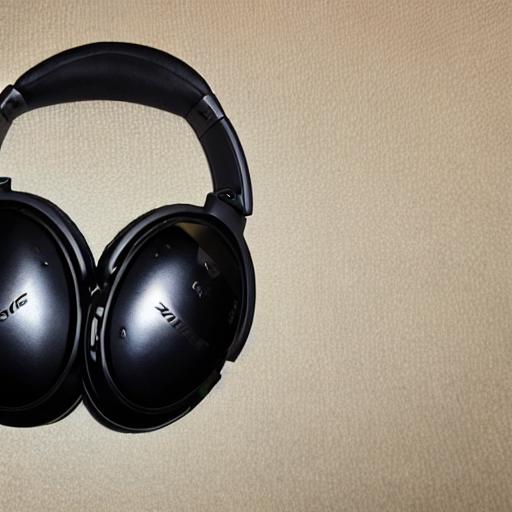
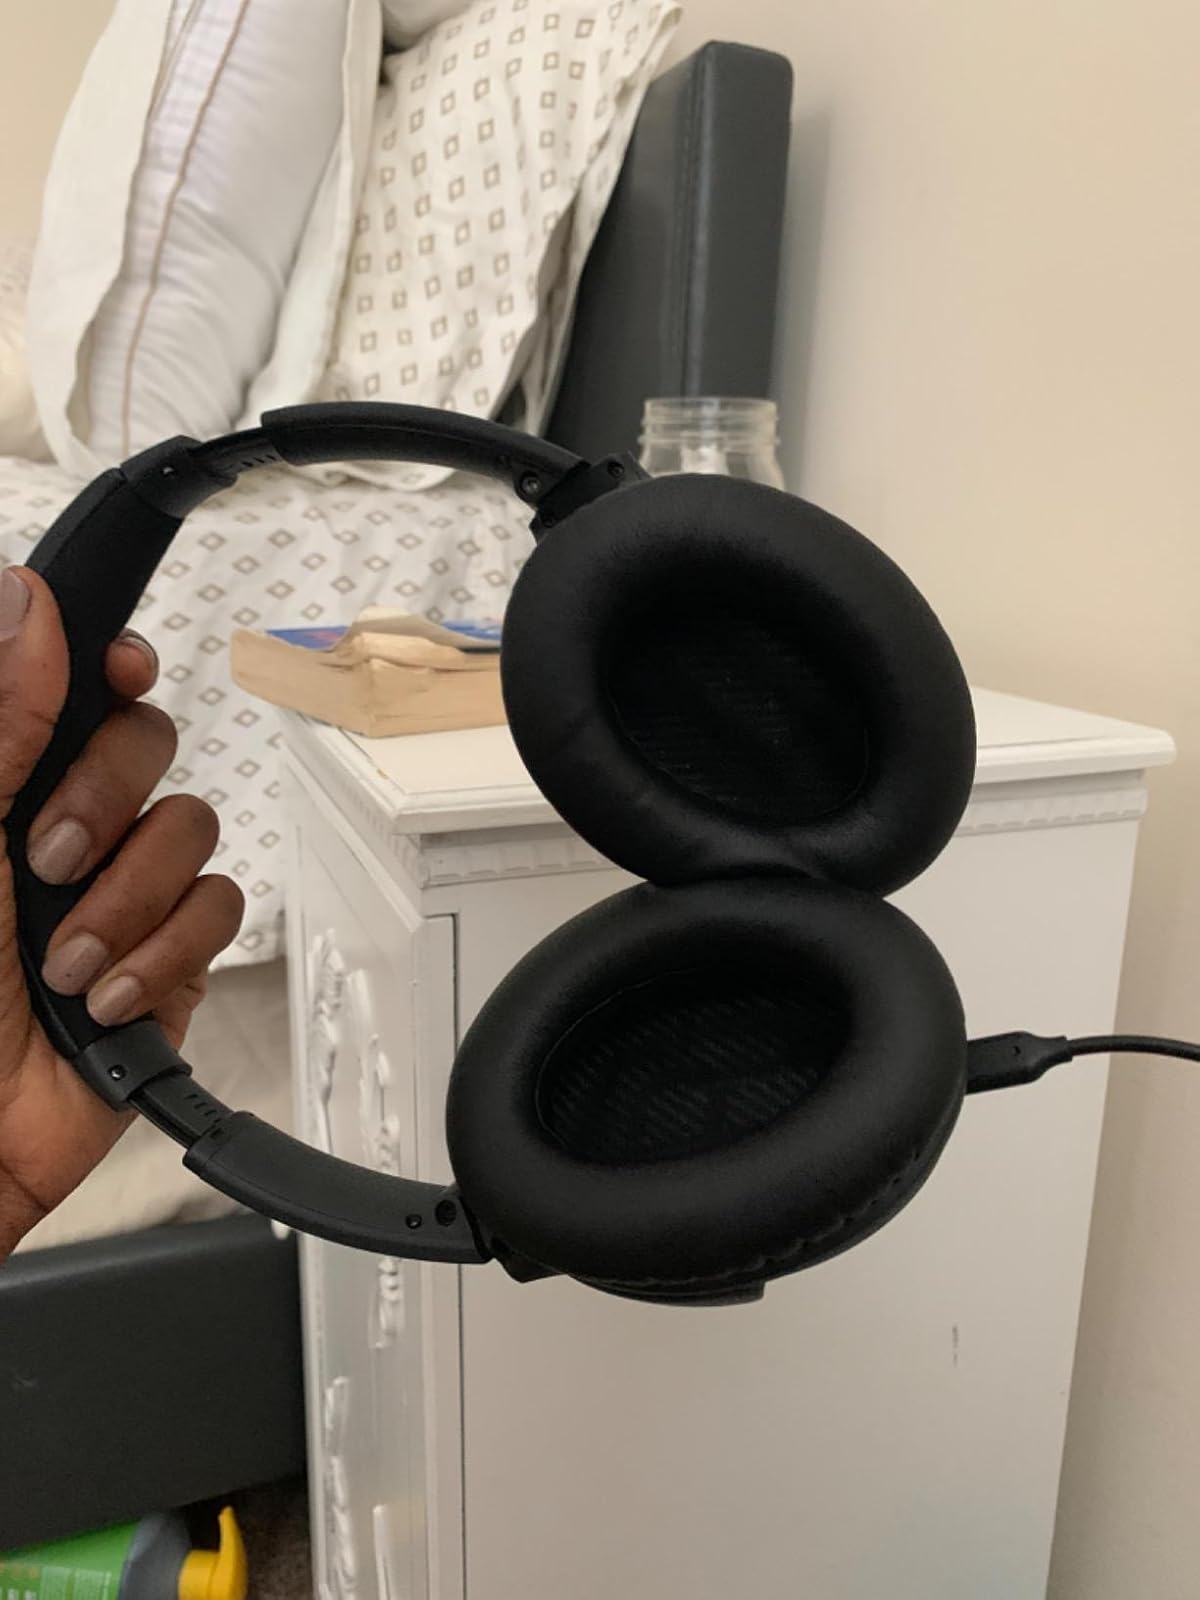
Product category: headphones
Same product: no